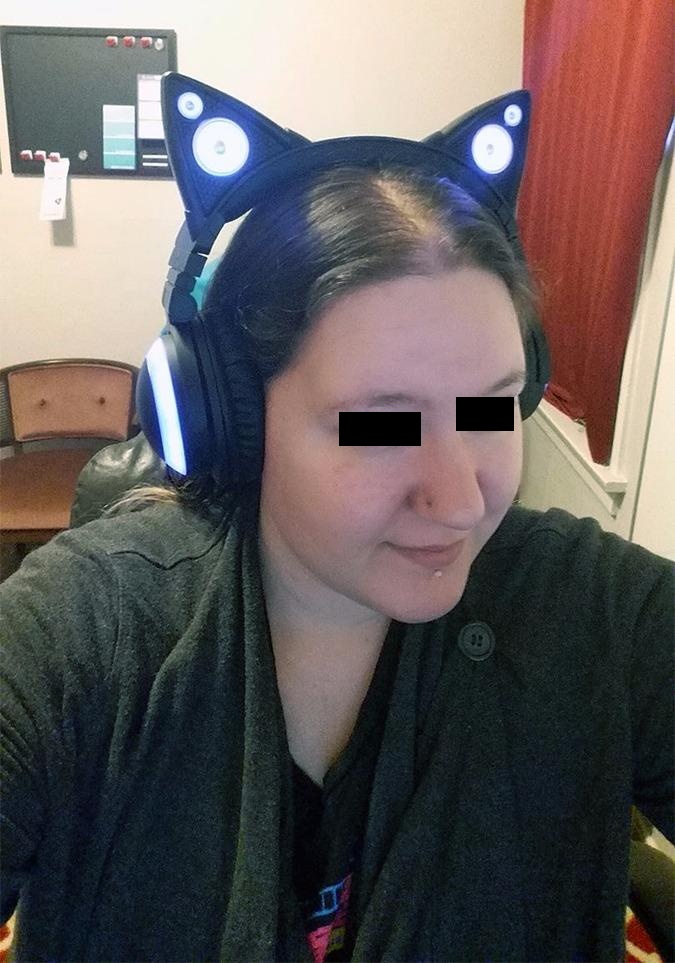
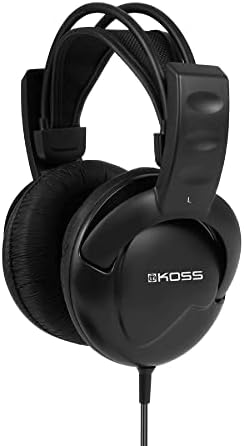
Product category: headphones
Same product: no